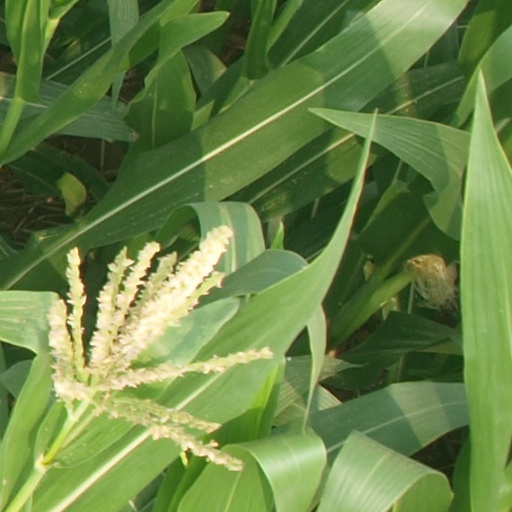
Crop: maize; corn